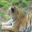
Label: tiger